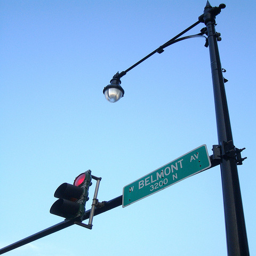
a street sign next to a traffic light with a sky background
Traffic light and street light for Belmont Avenue
A traffic light and sign show travelers where to go.
A photo of a street lamp with a street light and a street sign.
A stoplight and street sign attached to a street lamp pole.